Biei, Hokkaido

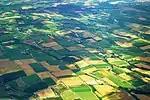
Patchwork Road

Patchwork Road, named after the pattern of the field from aerial perspective, is located in the northwest of the town centre. It is known for the green colour in the summer and the white from the layer of snow during winter. The field consists of trees specifically known for the image used in commercials: "Mild Seven Hill, Ken and Mary Tree, Seven Star Tree", as well as "Parents and Child Tree" which consists of oaks. "Hokusei Hill Observatory" is also located within the area, which is known for its pyramid-shaped form, next to the flower park called "Zerubu Hill".